Curly Howard

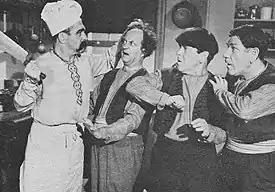
Curly as the cook, in a still from Curly's cut scene in "Malice in the Palace" in 1949

"Half-Wits Holiday", released in 1947, was Howard's final appearance as an official member of The Three Stooges. During filming on May 6, 1946, he suffered a severe stroke while sitting in director Jules White's chair, waiting to film the last scene. When called by the assistant director to take the stage, he did not answer. Moe looked for his brother; he found him with his head dropped to his chest. Moe later recalled that his mouth was distorted, and he was unable to speak, only able to cry. Moe immediately alerted White, leading the latter to rework the scene quickly, dividing the action between Moe and Larry while Curly was rushed to the hospital, where Moe joined him after the filming. Howard spent several weeks at the Motion Picture Country House in Woodland Hills before returning home for further recovery.